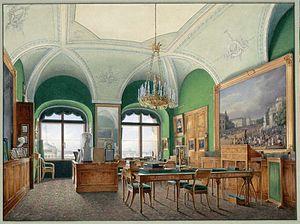
Constantin Oukhtomski est un peintre, aquarelliste, maître de la peinture d'intérieurs et architecte russe. Il est le fils du graveur Andreï Oukhtomski.